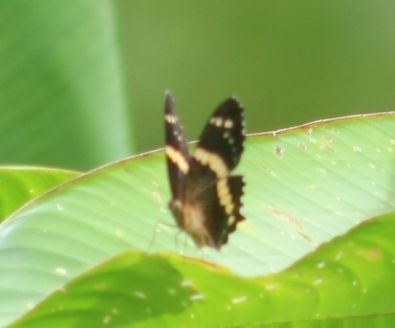
Scientific name: Anartia fatima
Common name: Banded peacock
Family: Nymphalidae
Order: Lepidoptera
Pollinator type: Primary pollinator
Habitat: Open areas and gardens
Geographic range: South America
Conservation status: Least Concern